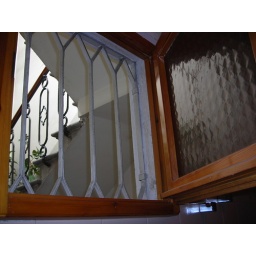
the random window in our bathroom that leads out to the hallway and stairwell inside our apartment